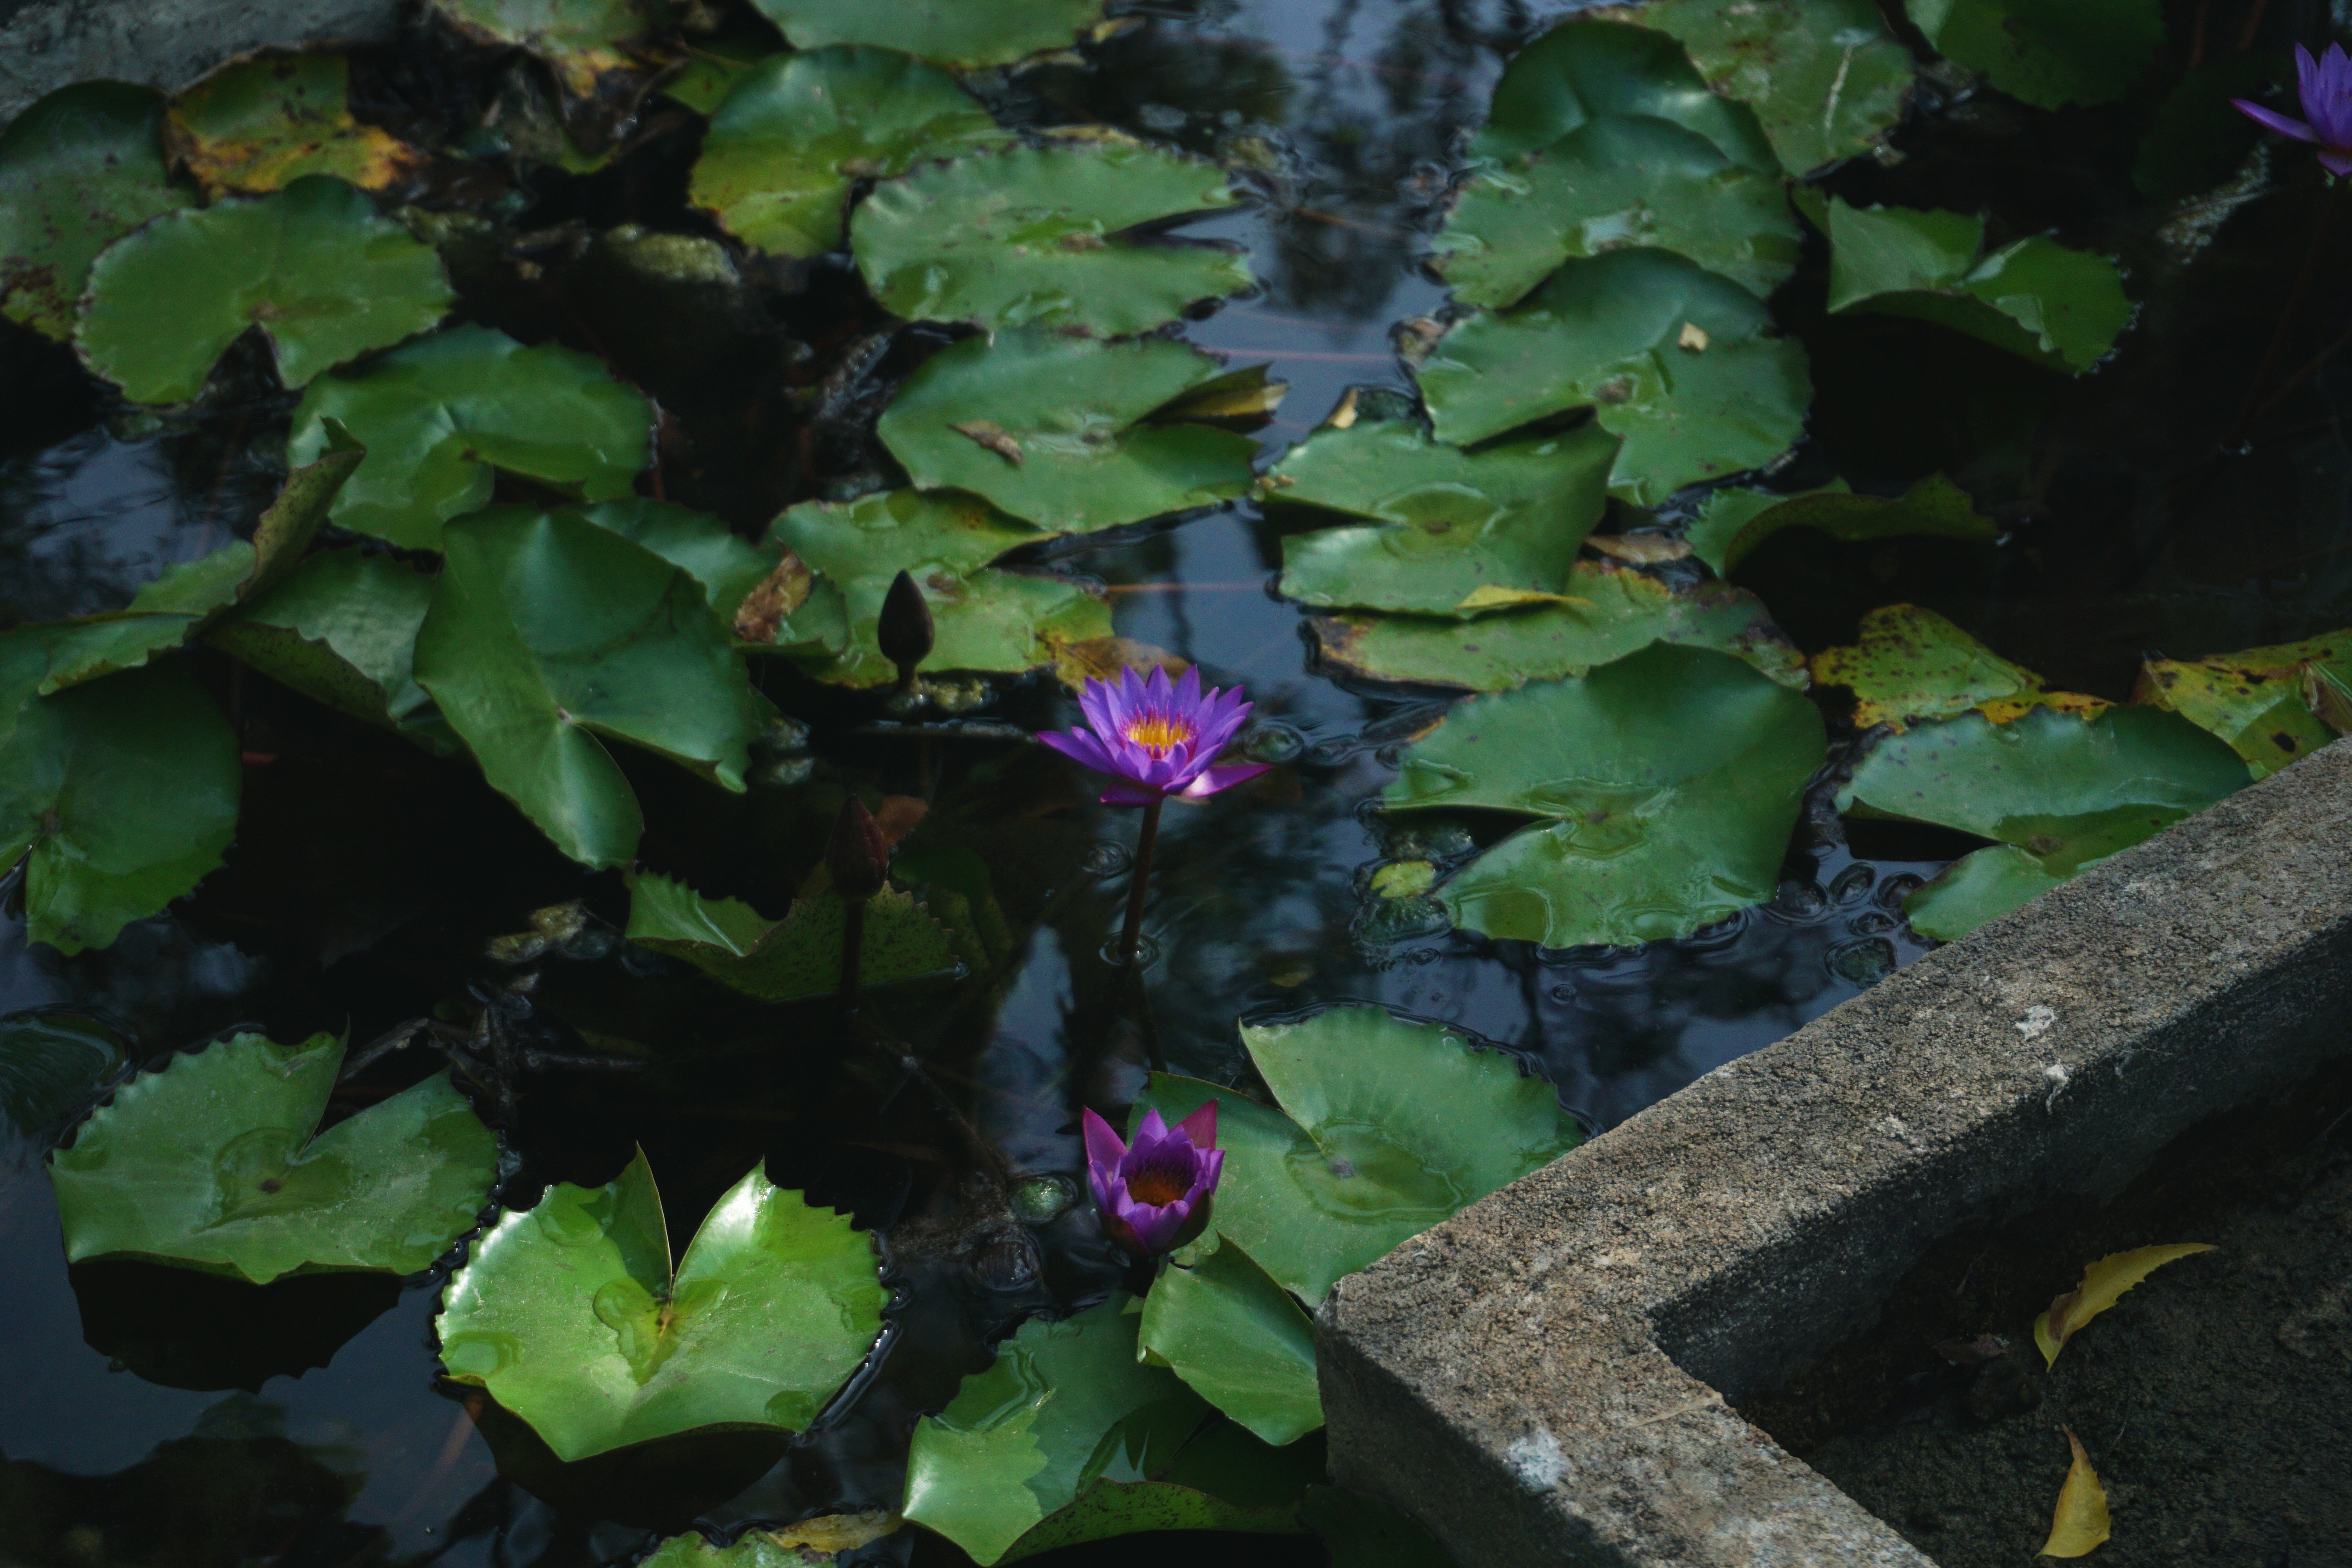
plant, leaf, flower, pond, green, garden, aquatic plant, flora, yard, flowering plant, annual plant, land plant, violet family